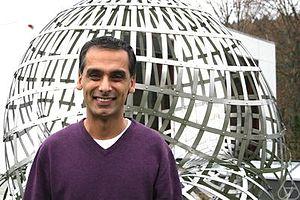
Salil Vadhan est un professeur d'informatique théorique et de mathématiques appliquées à l'université Harvard.